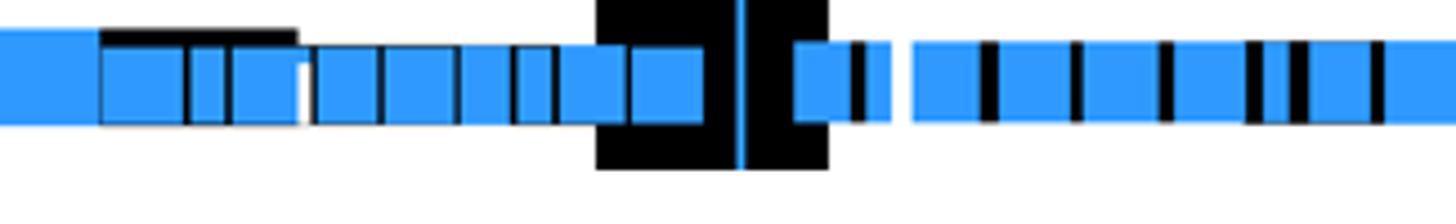
Building: Pennsylvania State University Libraries
Country: United States of America
Year built: 1904
Library system Penn State University Libraries Location Main Library, Penn State University Park , Pennsylvania , United States Type Academic library Established 1857 Branches 14 subject libraries at Penn State University Park and libraries at 22 other Pennsylvania locations Collection Size 6 million Access and use Circulation 894,155 Other information Director Faye Chadwell, Dean of University Libraries and Scholarly Communications Employees 576 Website https://libraries.psu.edu/ Pattee Library The Penn State University Libraries consists of 36 libraries at 22 locations in Pennsylvania . The two main buildings on Penn State's University Park campus, are the Pattee and Paterno libraries. History The library's first permanent location was in Old Main , with 1,500 books in agriculture and the sciences. In 1904, the library was moved to the Carnegie Building (then "Carnegie Library"), which provided a 50,000 book capacity. By 1940, the library's collection had grown to 150,000, overcrowding Carnegie by three times its capacity.  The library was permanently moved to the Pattee Library building.  By the 1960s, the collection had grown to 800,000 books. The Pattee Library was renovated in the late 1990s, and in 2000, it was rededicated along with the new Paterno Library, a portion of which comprises the former East Wing of Pattee. Today, there are 14 libraries at the University Park campus alone, while boasting an enormous collection of over 5.4 million volumes. Pattee Library The Stacks Pattee Library is named after Fred Lewis Pattee , who is widely regarded as the first professor of American Literature (1895–1928), and author of the Penn State Alma Mater . Pattee Library was built as part of a Public Works Administration-General State Authority project. Its construction took place over 1937–1940. Between 1940 and 1973, the library was expanded three times. The "Stacks" or Stack Building was added in 1953, "West Pattee" in 1966, and "East Pattee" in 1973. A renovation which included the construction of the Paterno Library began in 1998, and was completed in 2000. The Pattee Library includes the circulation area for both libraries, which connects the original mall entrance with the Curtin Road entrance. In fall 2010, a Reading Room housing the Leisure Reading Collection on the first floor of Pattee Library opened in the Tombros/McWhirter Knowledge Commons. Another major feature of Pattee, on the second floor, is the Paterno Family Humanities Reading Room, a large reading room reminiscent of historical libraries, and the design was based on images of the New York Public Library legal collections room. Pattee Library is home to the Arts and Humanities Library, Music and Media Center, Library Learning Services, Maps Library, Media Commons, Digitization and Preservation, Course Reserves Services, Disabilities Services, and News and Microforms Library. It is located in the Farmers' High School Historic District added to the National Register of Historic Places in 1981. Paterno Library In 1983, as Penn State football coach Joe Paterno was being honored for his first national championship, he gave a speech challenging the university's board of trustees to make Penn State number one in academics as well as athletics.  He specifically targeted the need for a top-quality library, stating, "Without a great library, you can't have a great university." In 1993, he and his wife Sue, began a campaign which raised $13.75 million for the construction of a new library. The groundbreaking for the Paterno library, which took place in April 1997, named it in their honor. Paterno has also donated several millions of his own money towards the library. Construction was completed in fall 2000, and the building was dedicated on September 8, 2000. It is connected to the Pattee Library, and shares a common circulation desk.  The former East Wing of Pattee forms a portion of the Paterno Library. Paterno Library is home to the Business, Education and Behavioral Sciences, Life Sciences, Social Sciences, and Special Collections libraries. Following Paterno's death in 2012 and the release of a report by former FBI Director Louis Freeh that concluded that Paterno concealed knowledge of assistant football coach Jerry Sandusky 's sexual abuse of multiple children , some called for his name to be removed from the library. The university removed a statue of Paterno from outside Beaver Stadium, but university President Rodney Erickson, did not order the library to be renamed, saying it "remains a tribute to Joe and Sue Paterno's commitment to Penn State's student body and academic success, and it highlights the positive impacts Coach Paterno had on the University." Other Libraries Other libraries at the University Park campus include: Architecture and Landscape Architecture Library (Stuckeman Family Building) Earth and Mineral Sciences Library (Deike Building)  This library is named in honor of Fletcher L. Byrom , a college alumnus. Engineering Library (ECoRE Building) Physical and Mathematical Sciences Library (Davey Building) There are 22 additional libraries in the system, each in a separate campus location of the Penn State University. Penn State Harrisburg Library References